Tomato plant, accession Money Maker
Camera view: horizontal (90 deg, fisheye); turntable rotation: 240 degrees
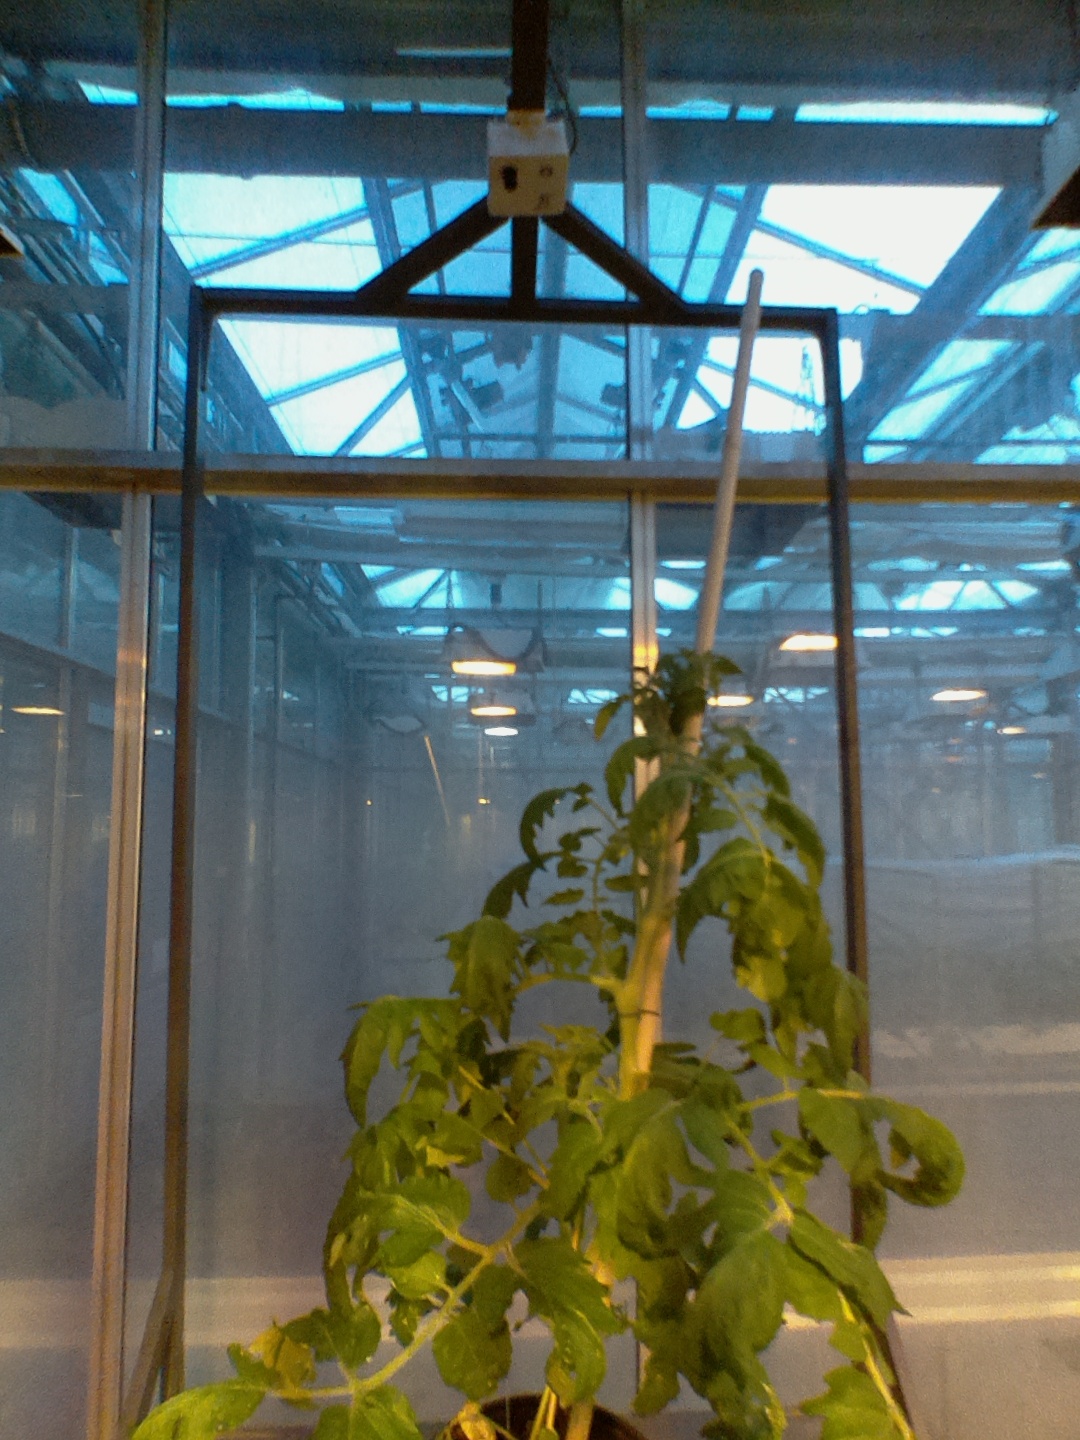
BBCH growth stage 60: First flowers open